Pixar Pal-A-Round

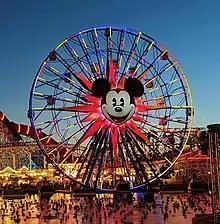
Pixar Pal-A-Round in 2019

On November 2, 2017, Disney announced that Mickey's Fun Wheel would be updated to include Pixar characters on the gondolas with Mickey's face remaining on the side facing Paradise Bay. The attraction was closed on January 8, 2018, along with other Paradise Pier offerings, as the land transformed into Pixar Pier. On April 25, 2018, Disney announced that Mickey's Fun Wheel would be renamed "Pixar Pal-A-Round", to be consistent with the attraction's new theme. The color scheme was changed yet again to light blue, and the gondolas received new images of characters from Pixar films, such as Joy & Sadness from "Inside Out", Mr. Incredible & Elastigirl from "The Incredibles", and Miguel & Héctor from "Coco". The attraction officially opened on June 23, 2018.